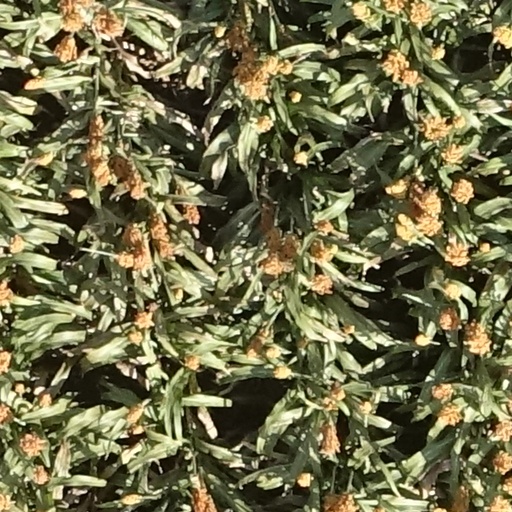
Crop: sorghum